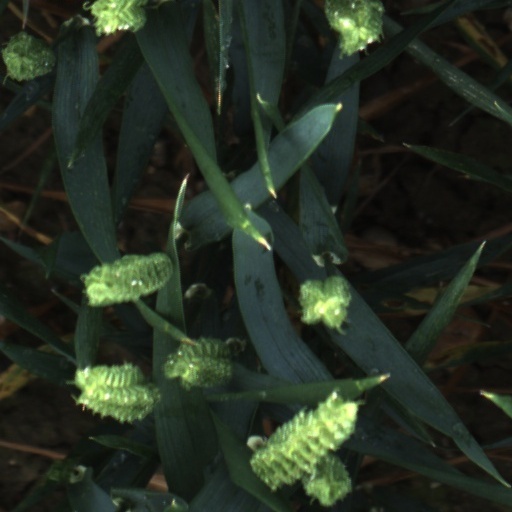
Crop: wheat